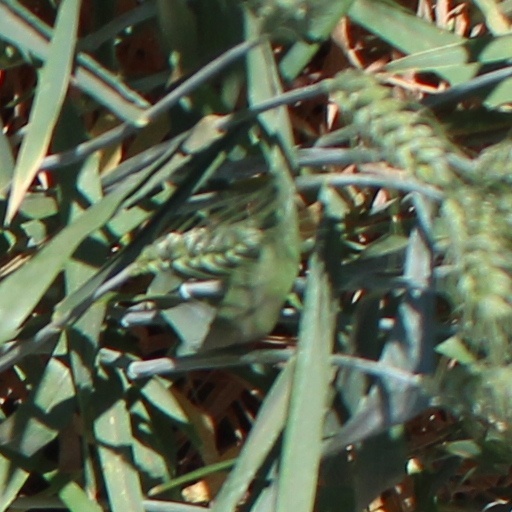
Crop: wheat